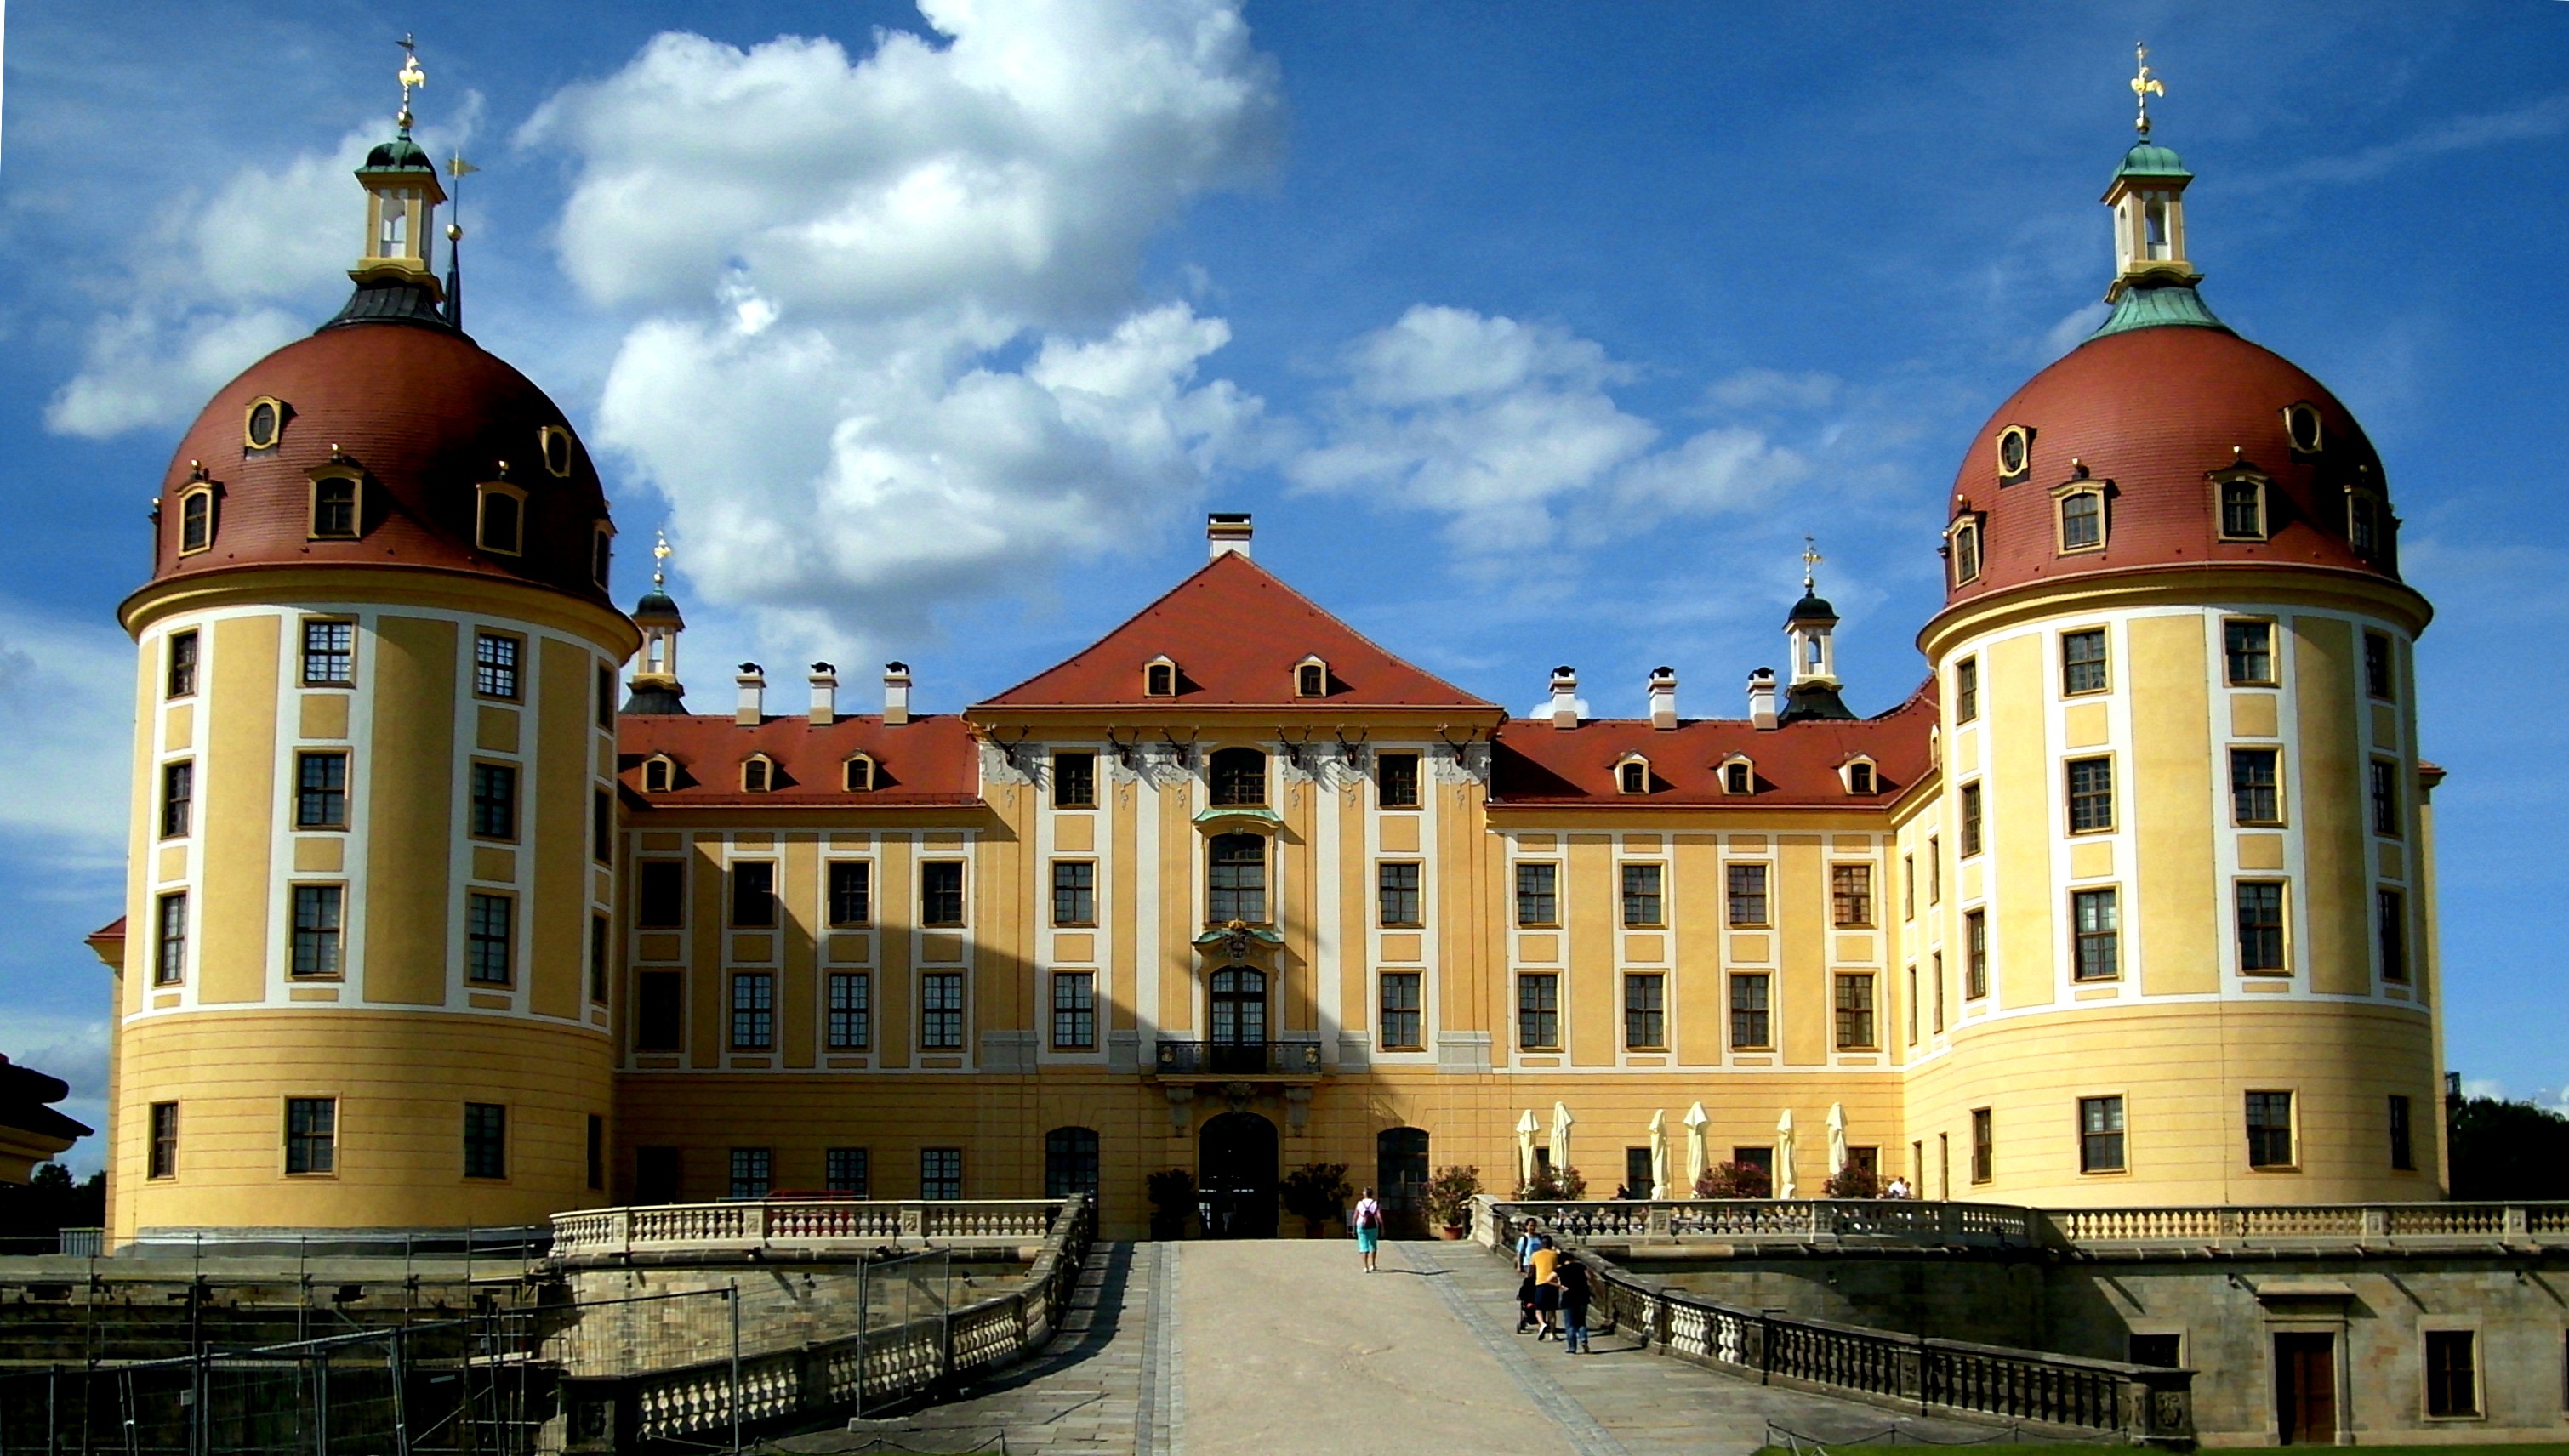
architecture, town, building, chateau, palace, tower, castle, landmark, church, cathedral, tourism, place of worship, monastery, town square, basilica, saxony, moritz castle, historic site, byzantine architecture